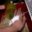
Label: mouse